The Church of Jesus Christ of Latter-day Saints

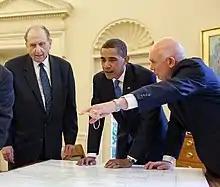
Church president Thomas S. Monson (left) and apostle Dallin H. Oaks (right) presenting U.S. president Barack Obama with his genealogy at the Oval Office in July 2009

The church operates several programs and organizations in the fields of proselytizing, education, and church welfare such as LDS Humanitarian Services. Many of these organizations and programs are coordinated by the Priesthood Correlation Program, which is designed to provide a systematic approach to maintain worldwide consistency, orthodoxy, and control of the church's ordinances, doctrines, organizations, meetings, materials, and other programs and activities.